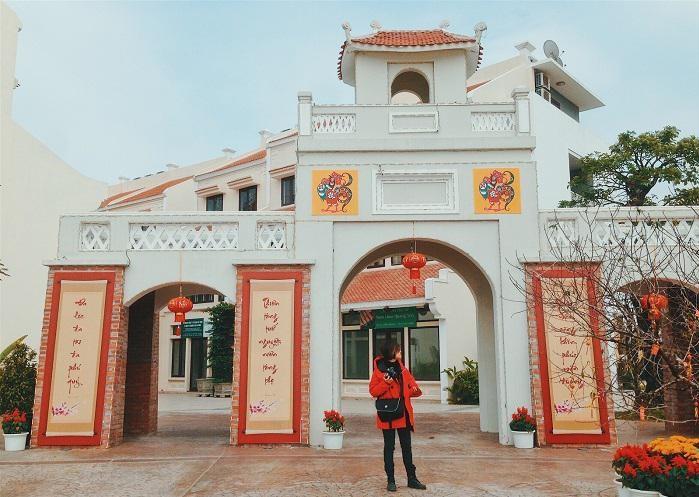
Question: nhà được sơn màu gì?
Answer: màu trắng